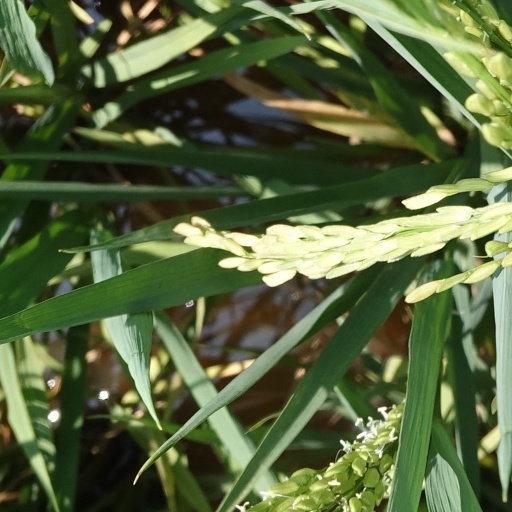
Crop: rice